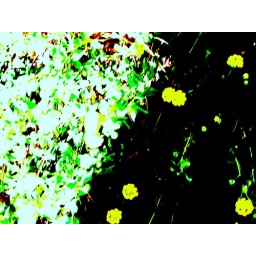
These beautiful flowers are sitting lonely on the ground around a bunch of shrubry